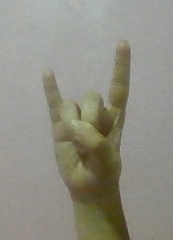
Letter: la